Lucrezia Sinigaglia

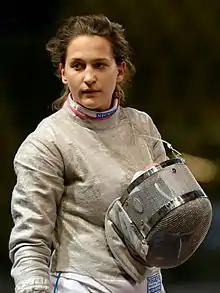
At the 2014 European Fencing Championships

Lucrezia Sinigaglia (born 21 August 1990) is an Italian sabre fencer, team bronze medal in the 2013 European Championships at Zagreb.